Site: brandenburg
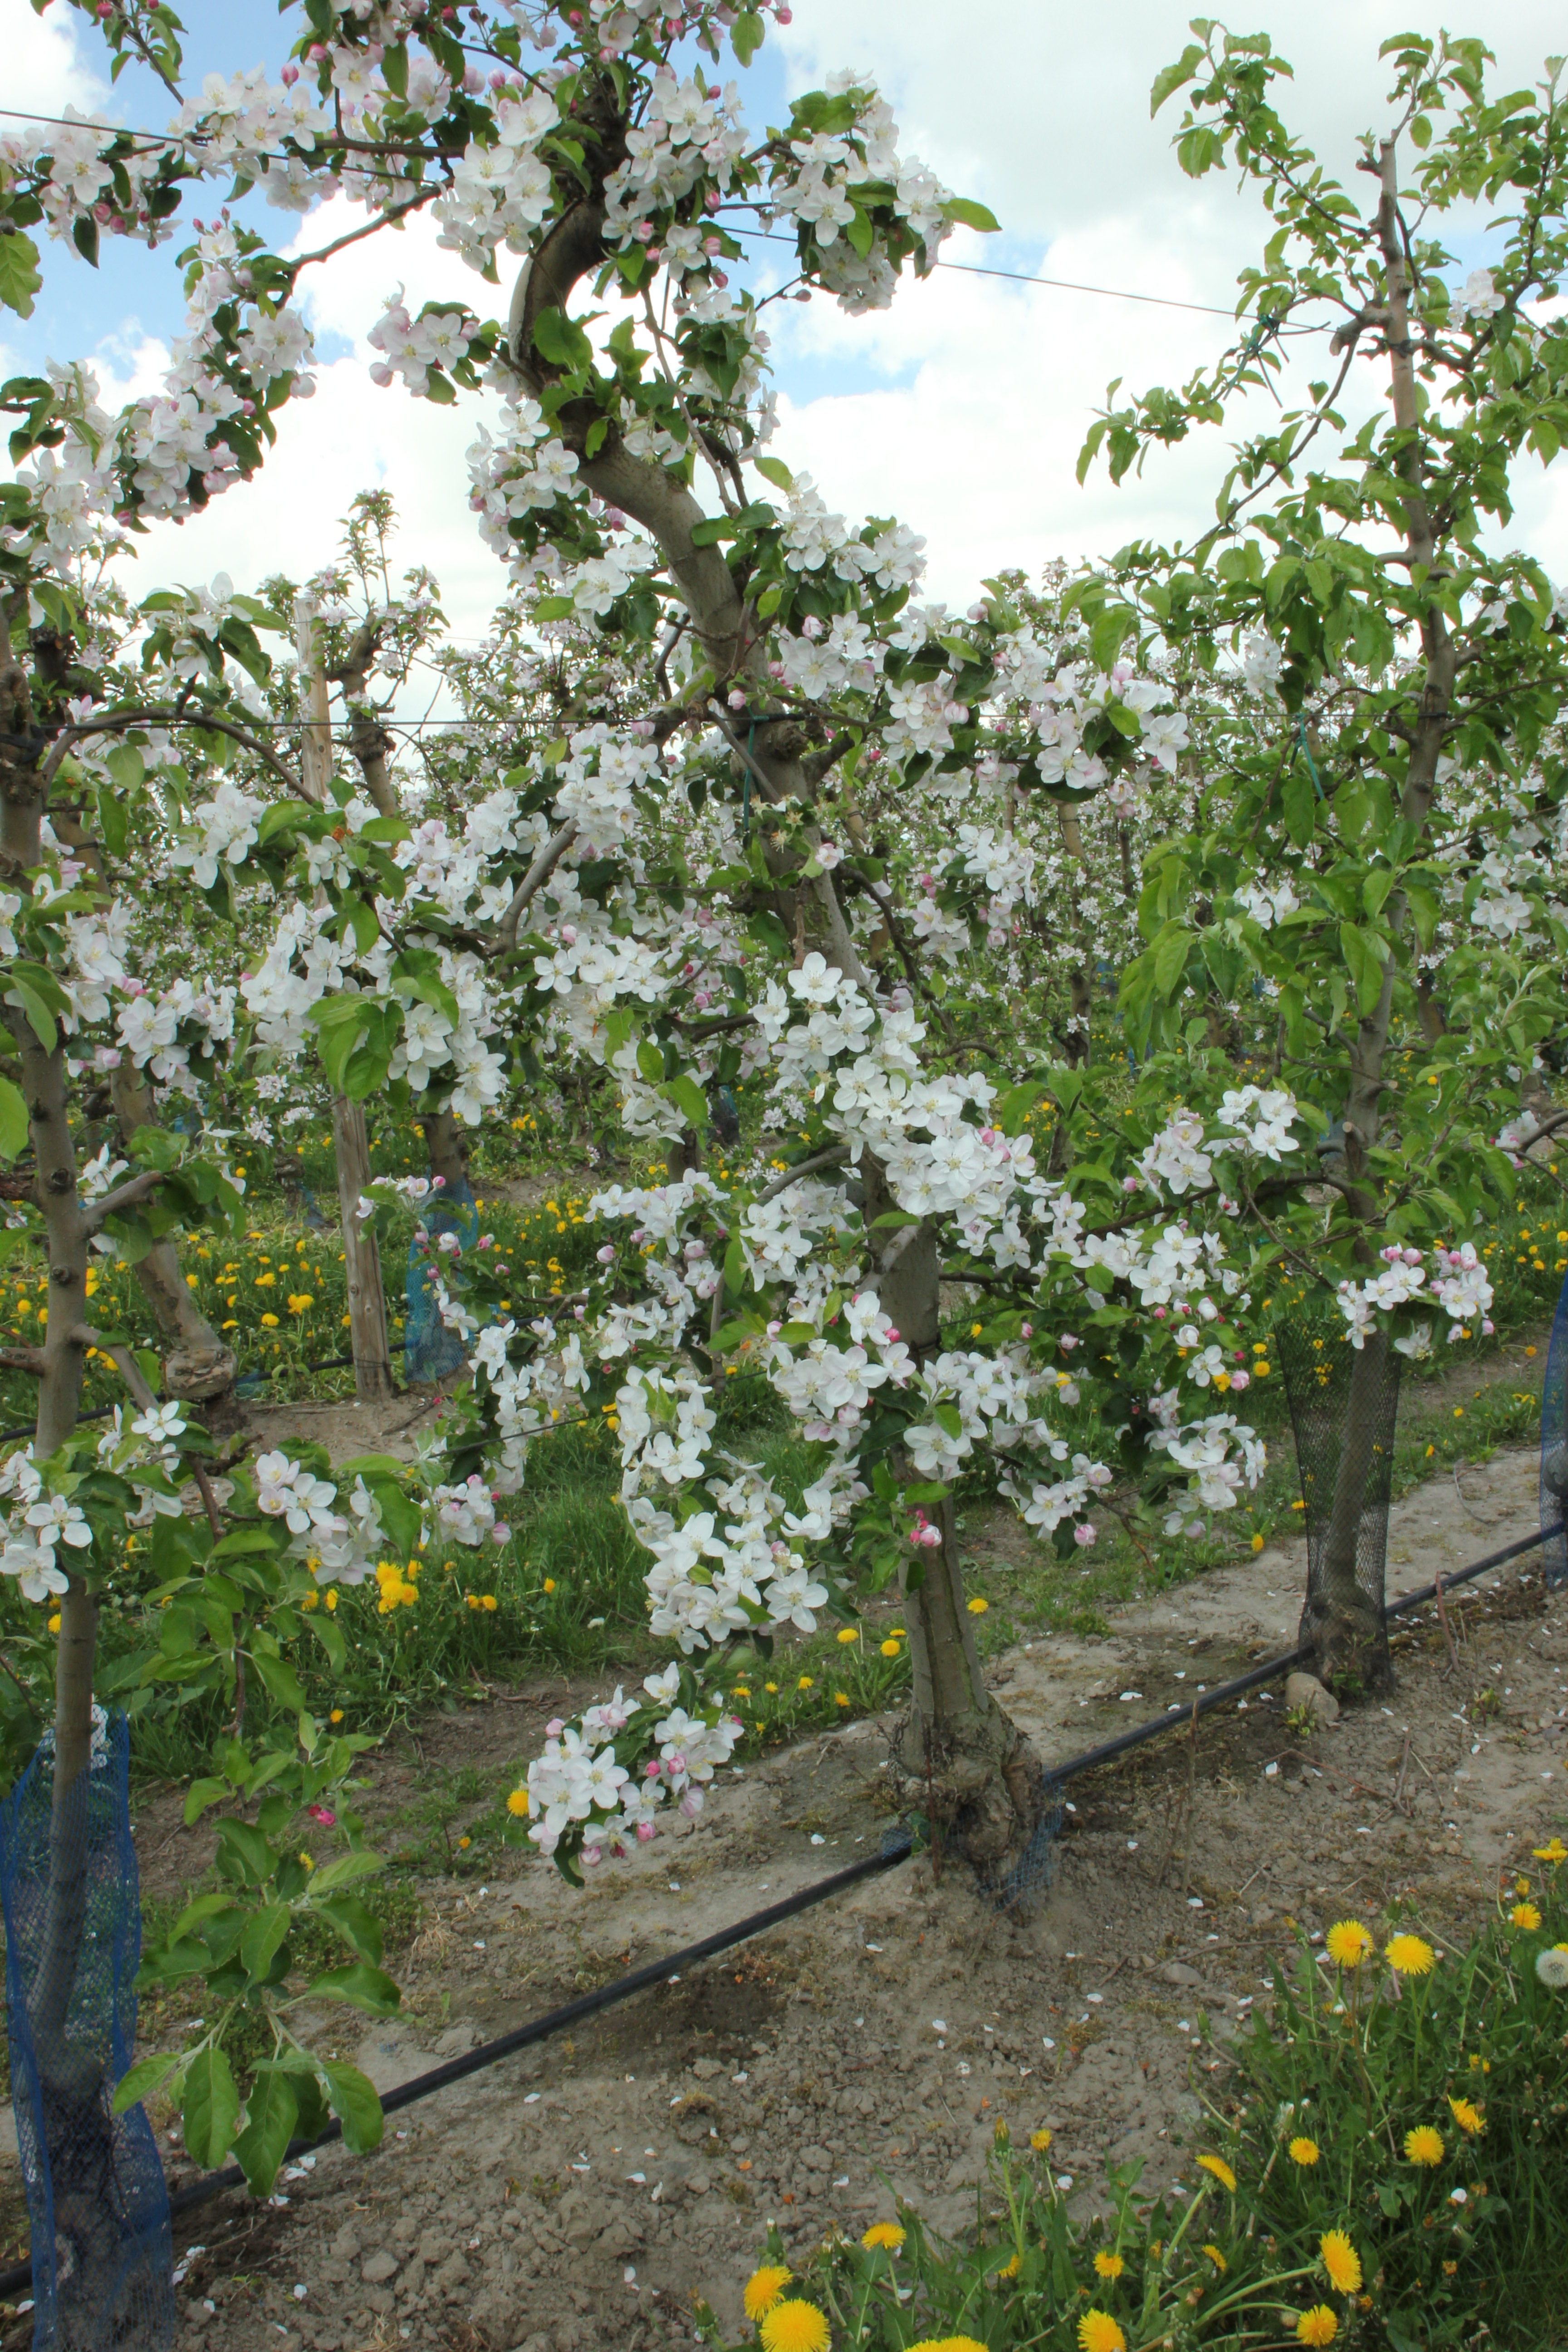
Growth stage (BBCH 65): Flowering